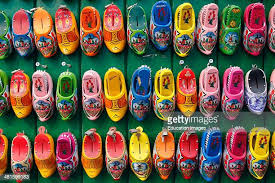
Label: Clog